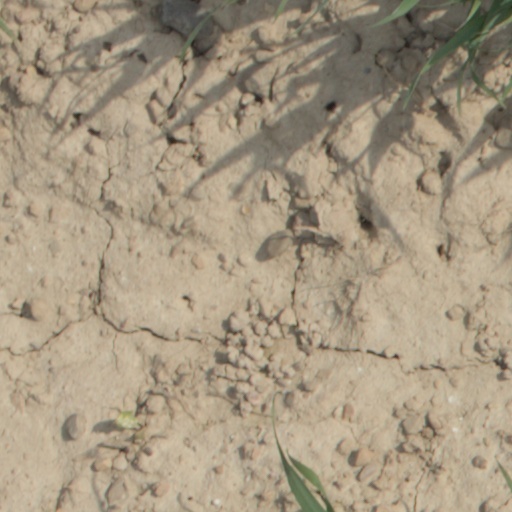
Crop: wheat